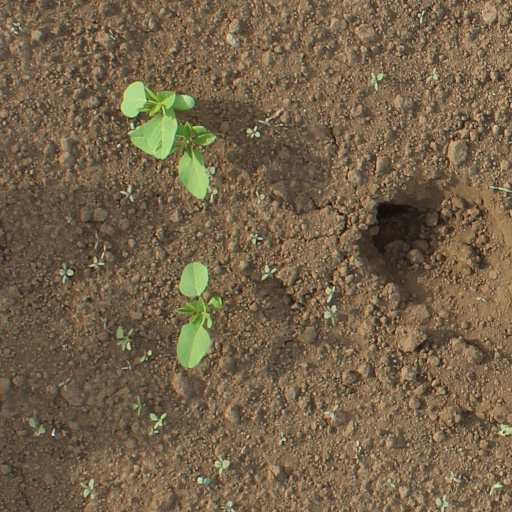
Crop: soybean